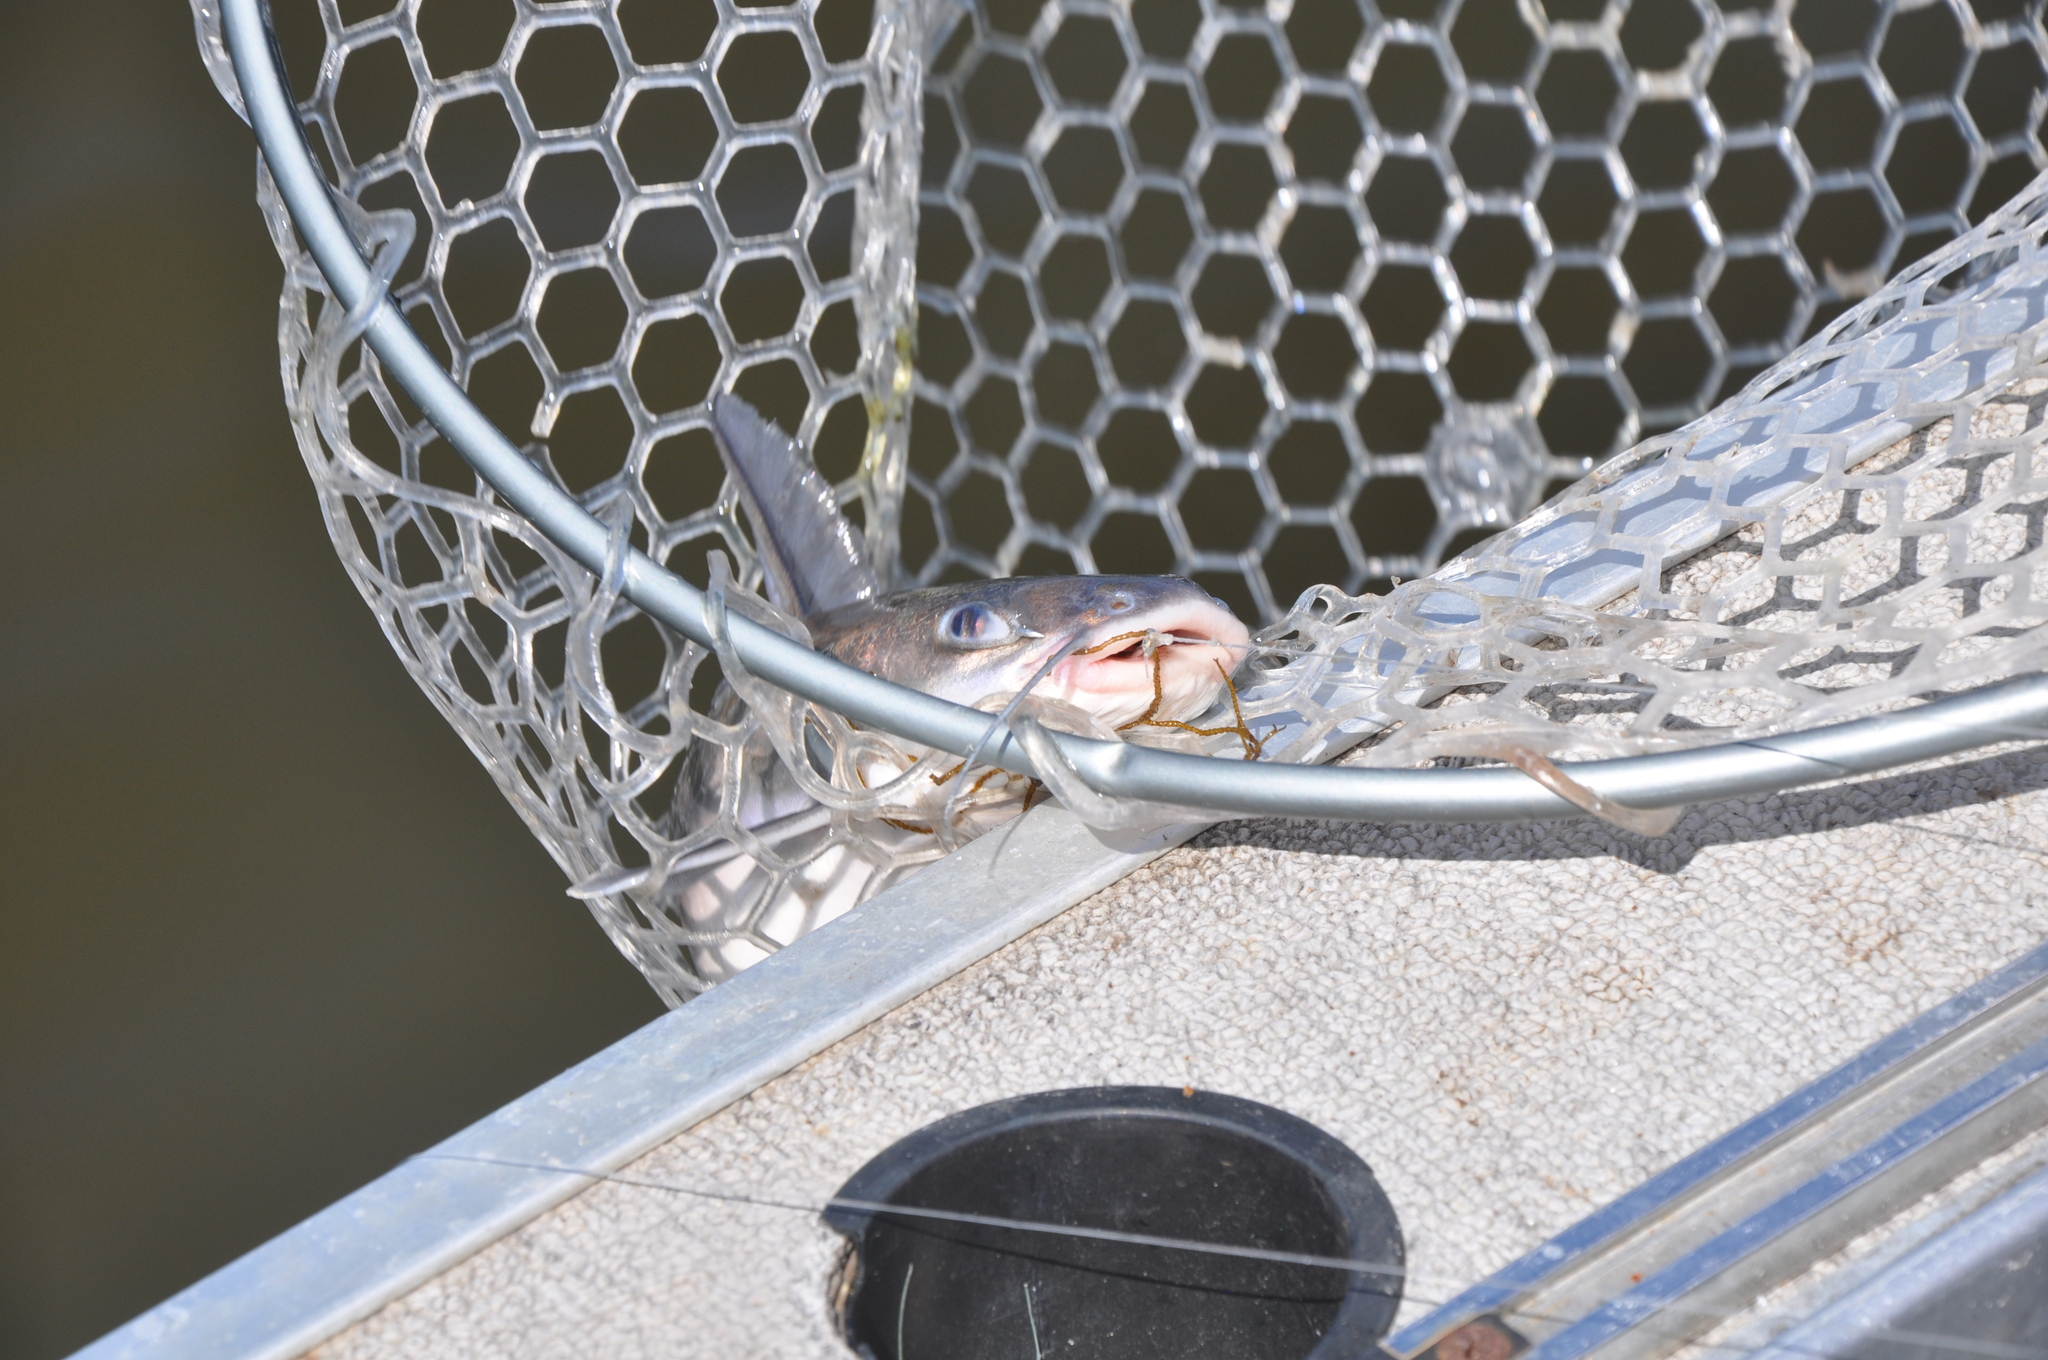
fish (species not among the labelled classes)